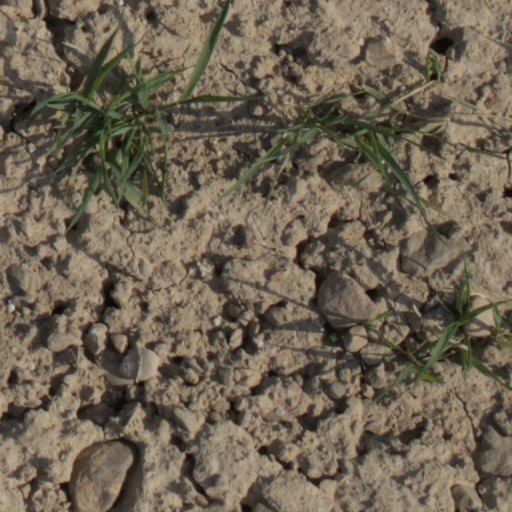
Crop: wheat